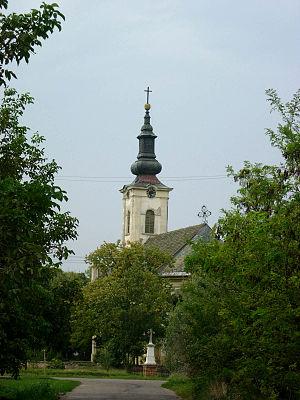
L'éparchie du Banat est une éparchie, c'est-à-dire une circonscription de l'Église orthodoxe serbe, située dans la région du Banat. Elle s'étend principalement dans la province de Voïvodine mais aussi dans la partie du Banat qui fait partie du district de Belgrade. Le siège de l'éparchie est la ville de Vršac. En 2016, elle est administrée par l'évêque Nikanor.